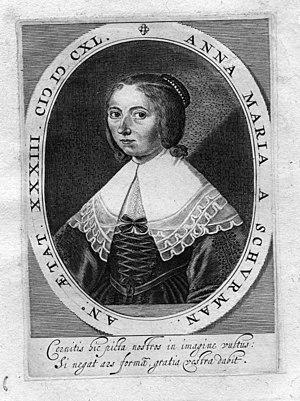
portrait gravé